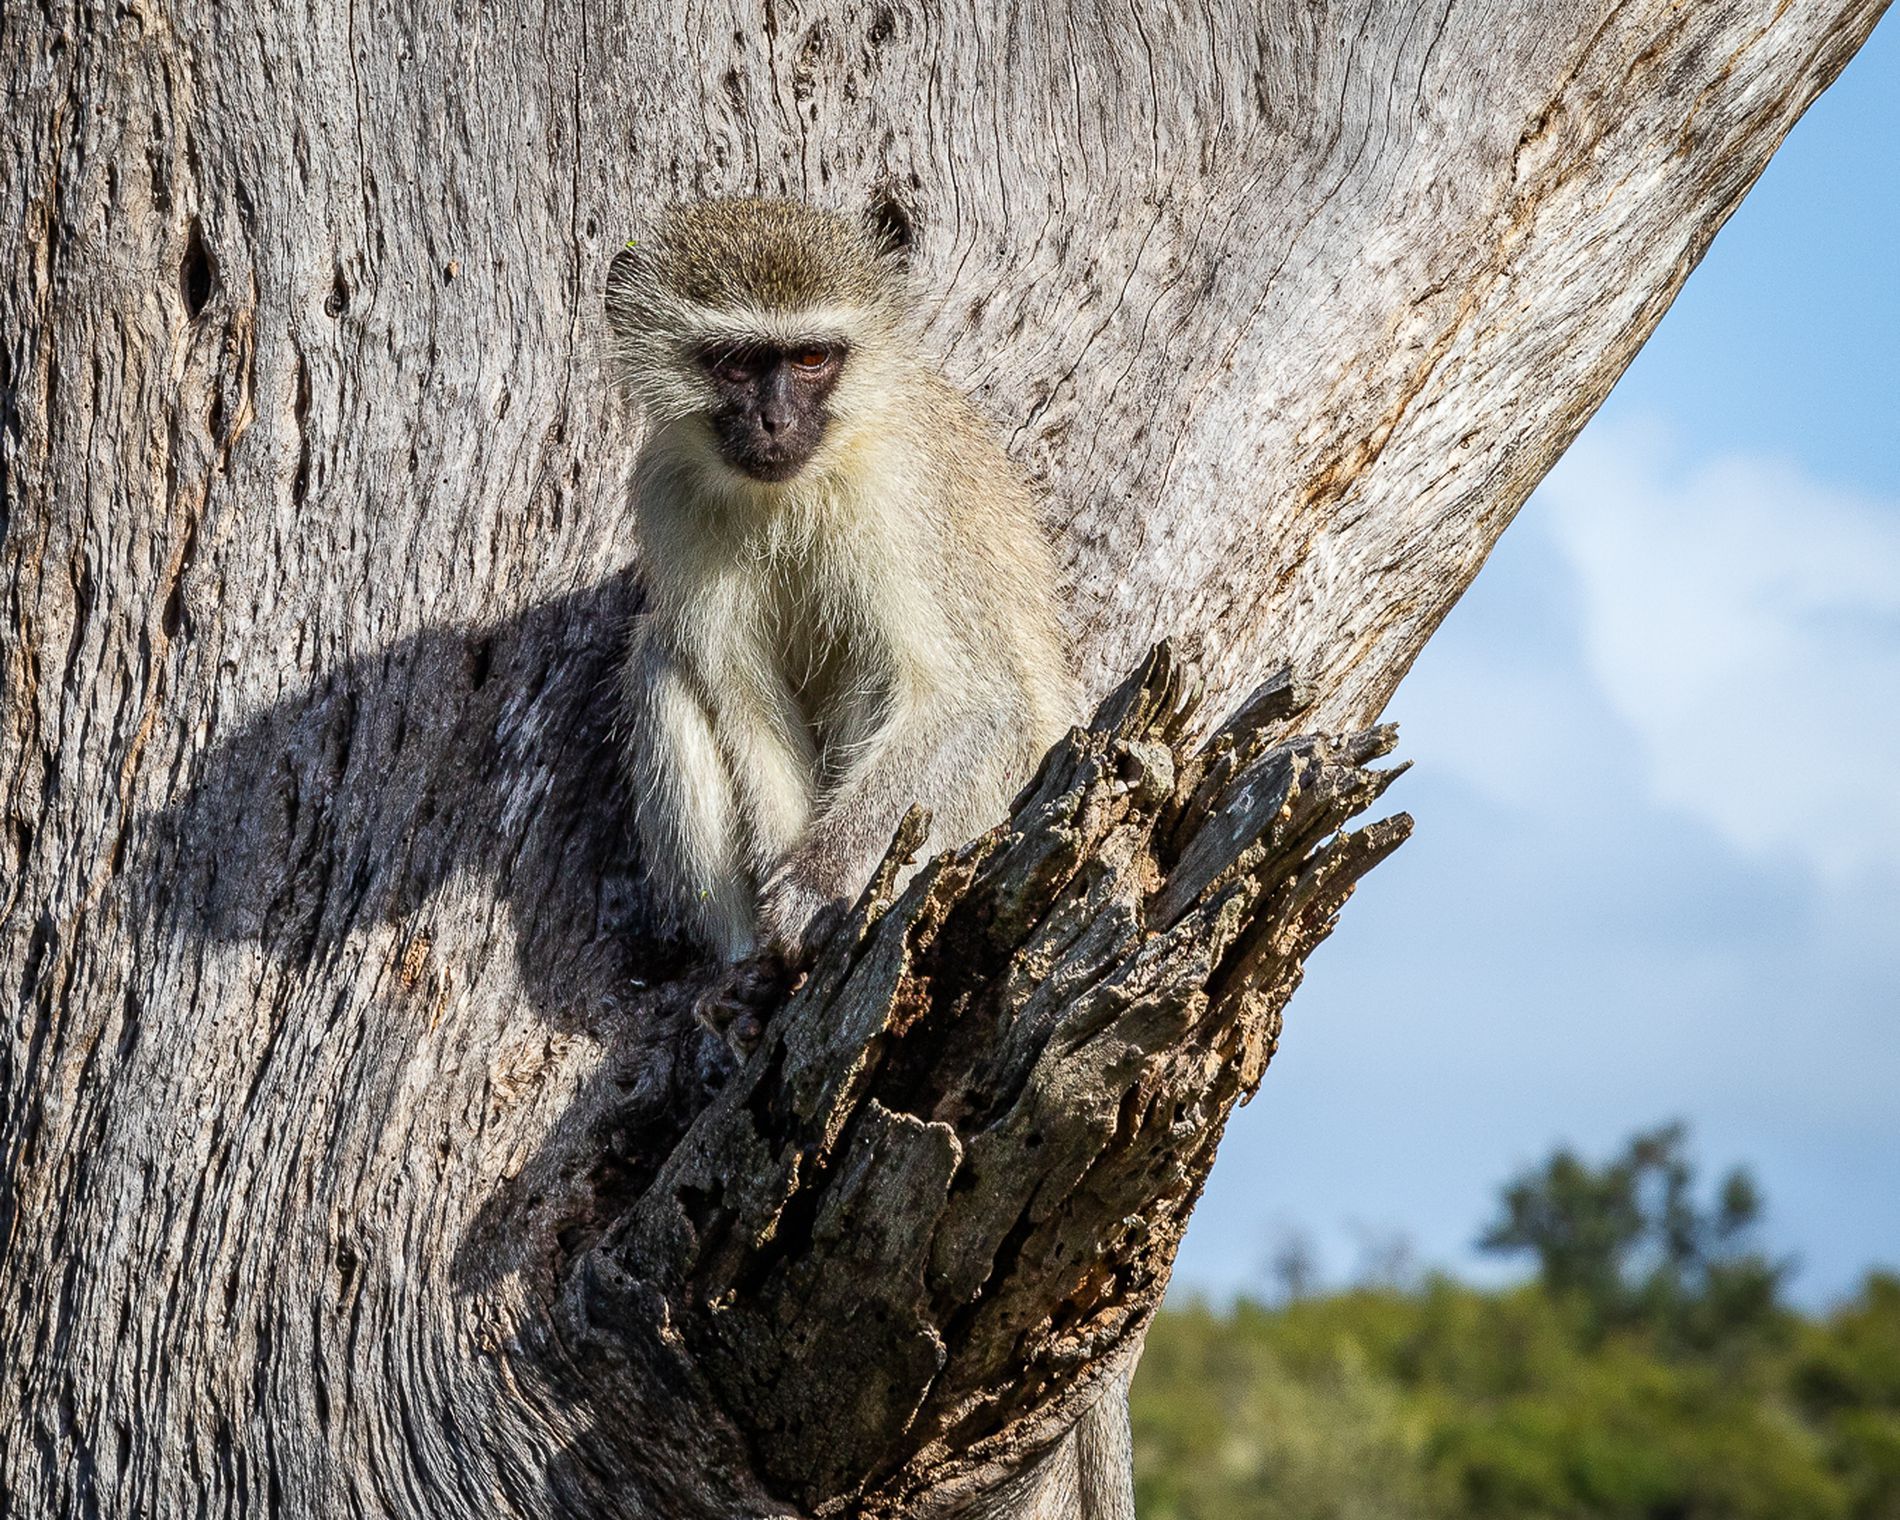
Monkey above the tree
A monkey sits on a tree branch, its body is relaxed, but it looks to be alert at the same time. In the background, a blurred line of trees gives a touch of green to the right corner of the image, and contrasts with the clear blue sky above.
A close shot captures a monkey sitting on a tree branch. The green-blue background that shines with natural daylight gives a strong sense of nature.
Labels: Animal, Mammal, Monkey, Wildlife, Baboon, Plant, Tree, Wood, Sky
Camera: Canon Canon EOS 6D Mark II
Lens: EF70-200mm f/4L USM, Canon EF 70-200mm f/4L
Aperture: F18
Exposure: 1/200 sec
ISO: 400
Focal length: 200.0 mm